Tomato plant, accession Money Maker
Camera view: vertical (180 deg); turntable rotation: 300 degrees
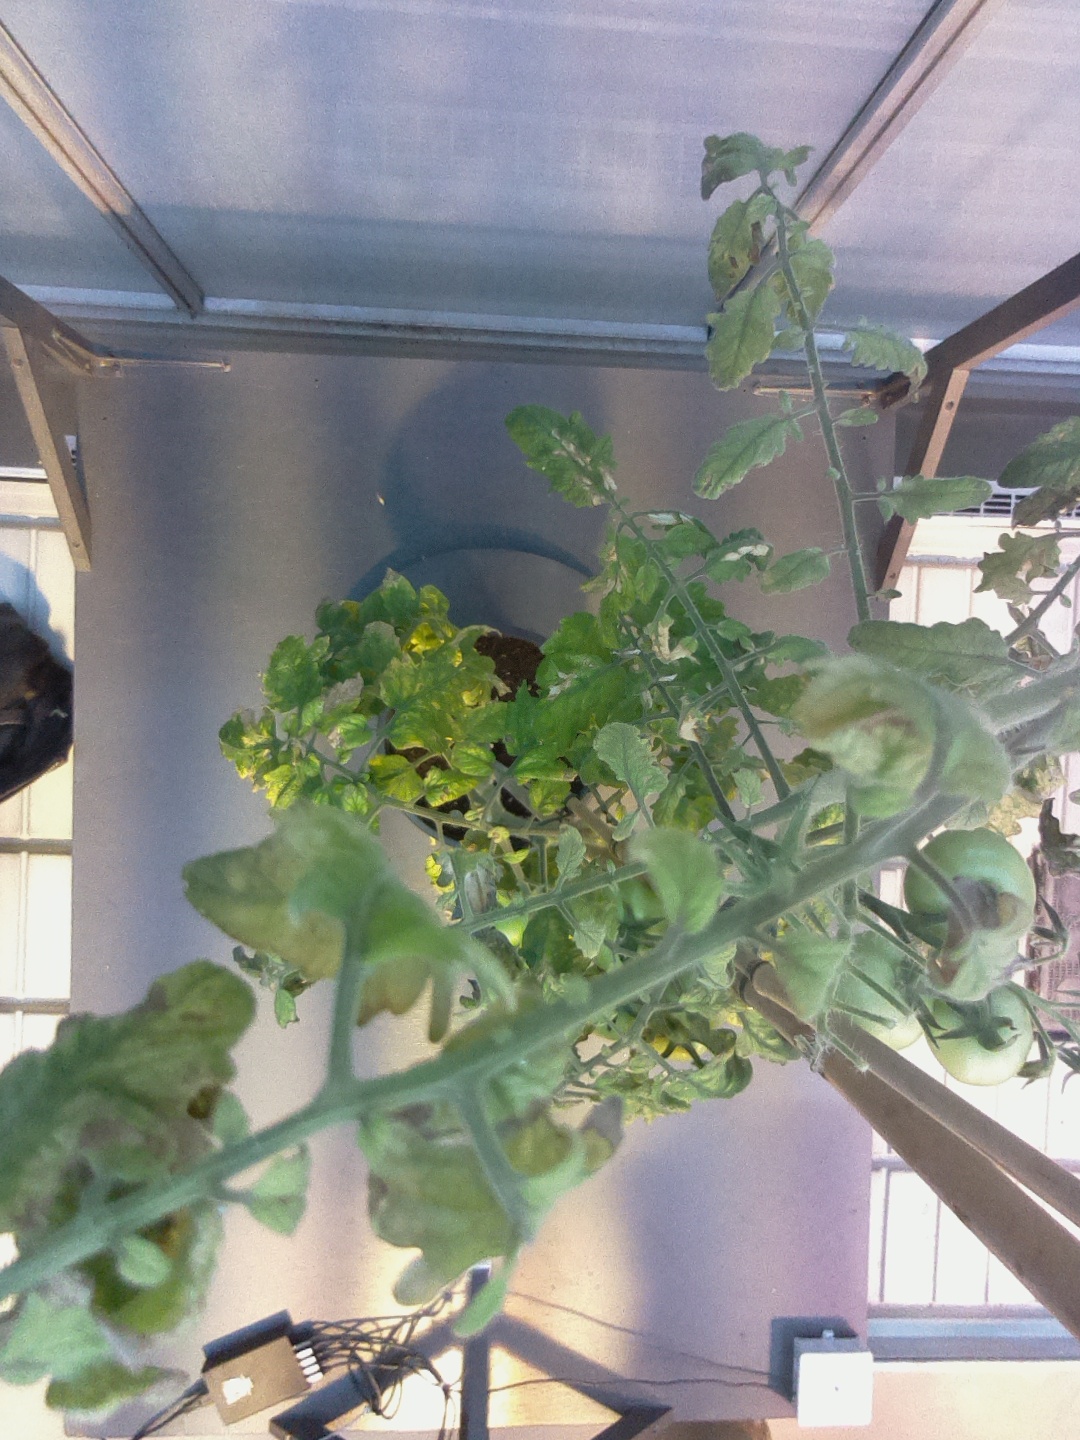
BBCH growth stage 75: 50%-60% of final fruit size